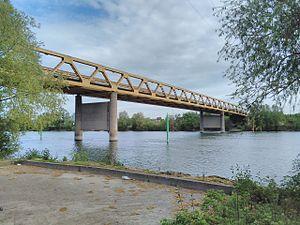
Pont-route métallique sur la Seine - vue prise de la rive gauche albavienne, sur le chemin de halage
Aubevoye est une ancienne commune française, située dans le département de l'Eure en région Normandie, devenue le 1ᵉʳ janvier 2016 une commune déléguée au sein de la commune nouvelle du Val-d'Hazey. Les Albaviens y résident.
Courcelles-sur-Seine est une commune française située dans le département de l'Eure en région Normandie.
Cette liste contient les ponts présents sur la Seine et ses bras. Elle est donnée par département de l'aval du fleuve vers son amont et précise, après chaque pont, le nom des communes qu'elle relie, en commençant par celle située sur la rive gauche du fleuve.
Le pont dit de Courcelles relie Courcelles-sur-Seine à Aubevoye.